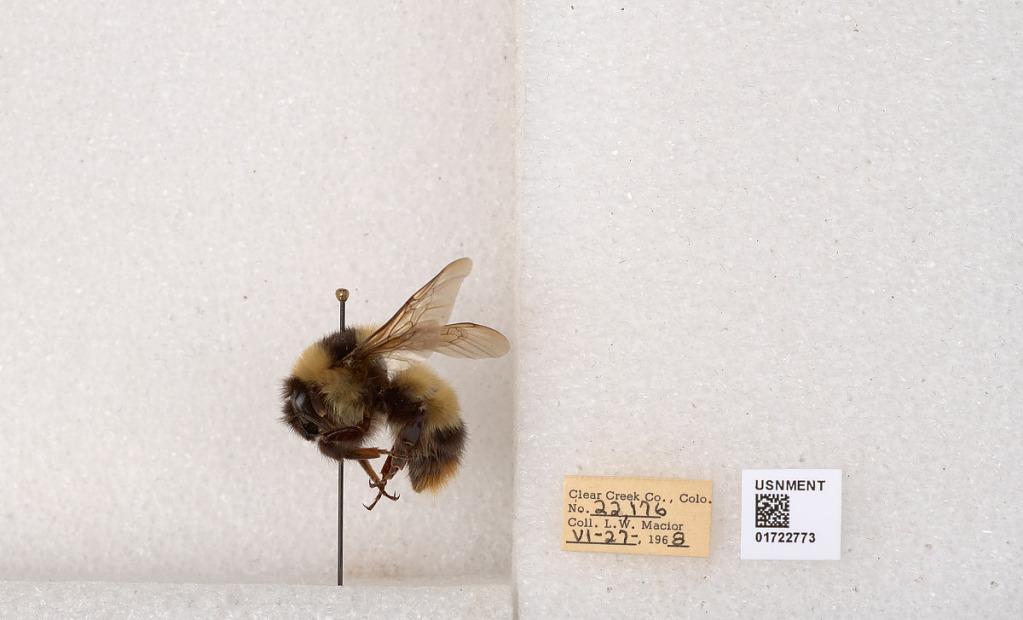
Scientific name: Bombus kirbyellus
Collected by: L. Macior
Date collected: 1968-6-27
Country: United States
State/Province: Colorado
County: Clear Creek
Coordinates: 39.6891, -105.644